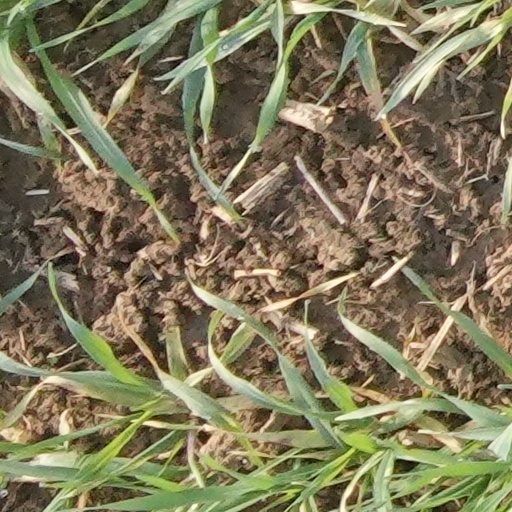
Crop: wheat